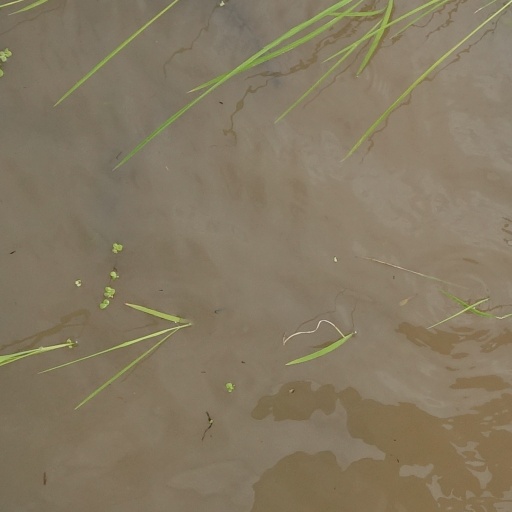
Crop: rice